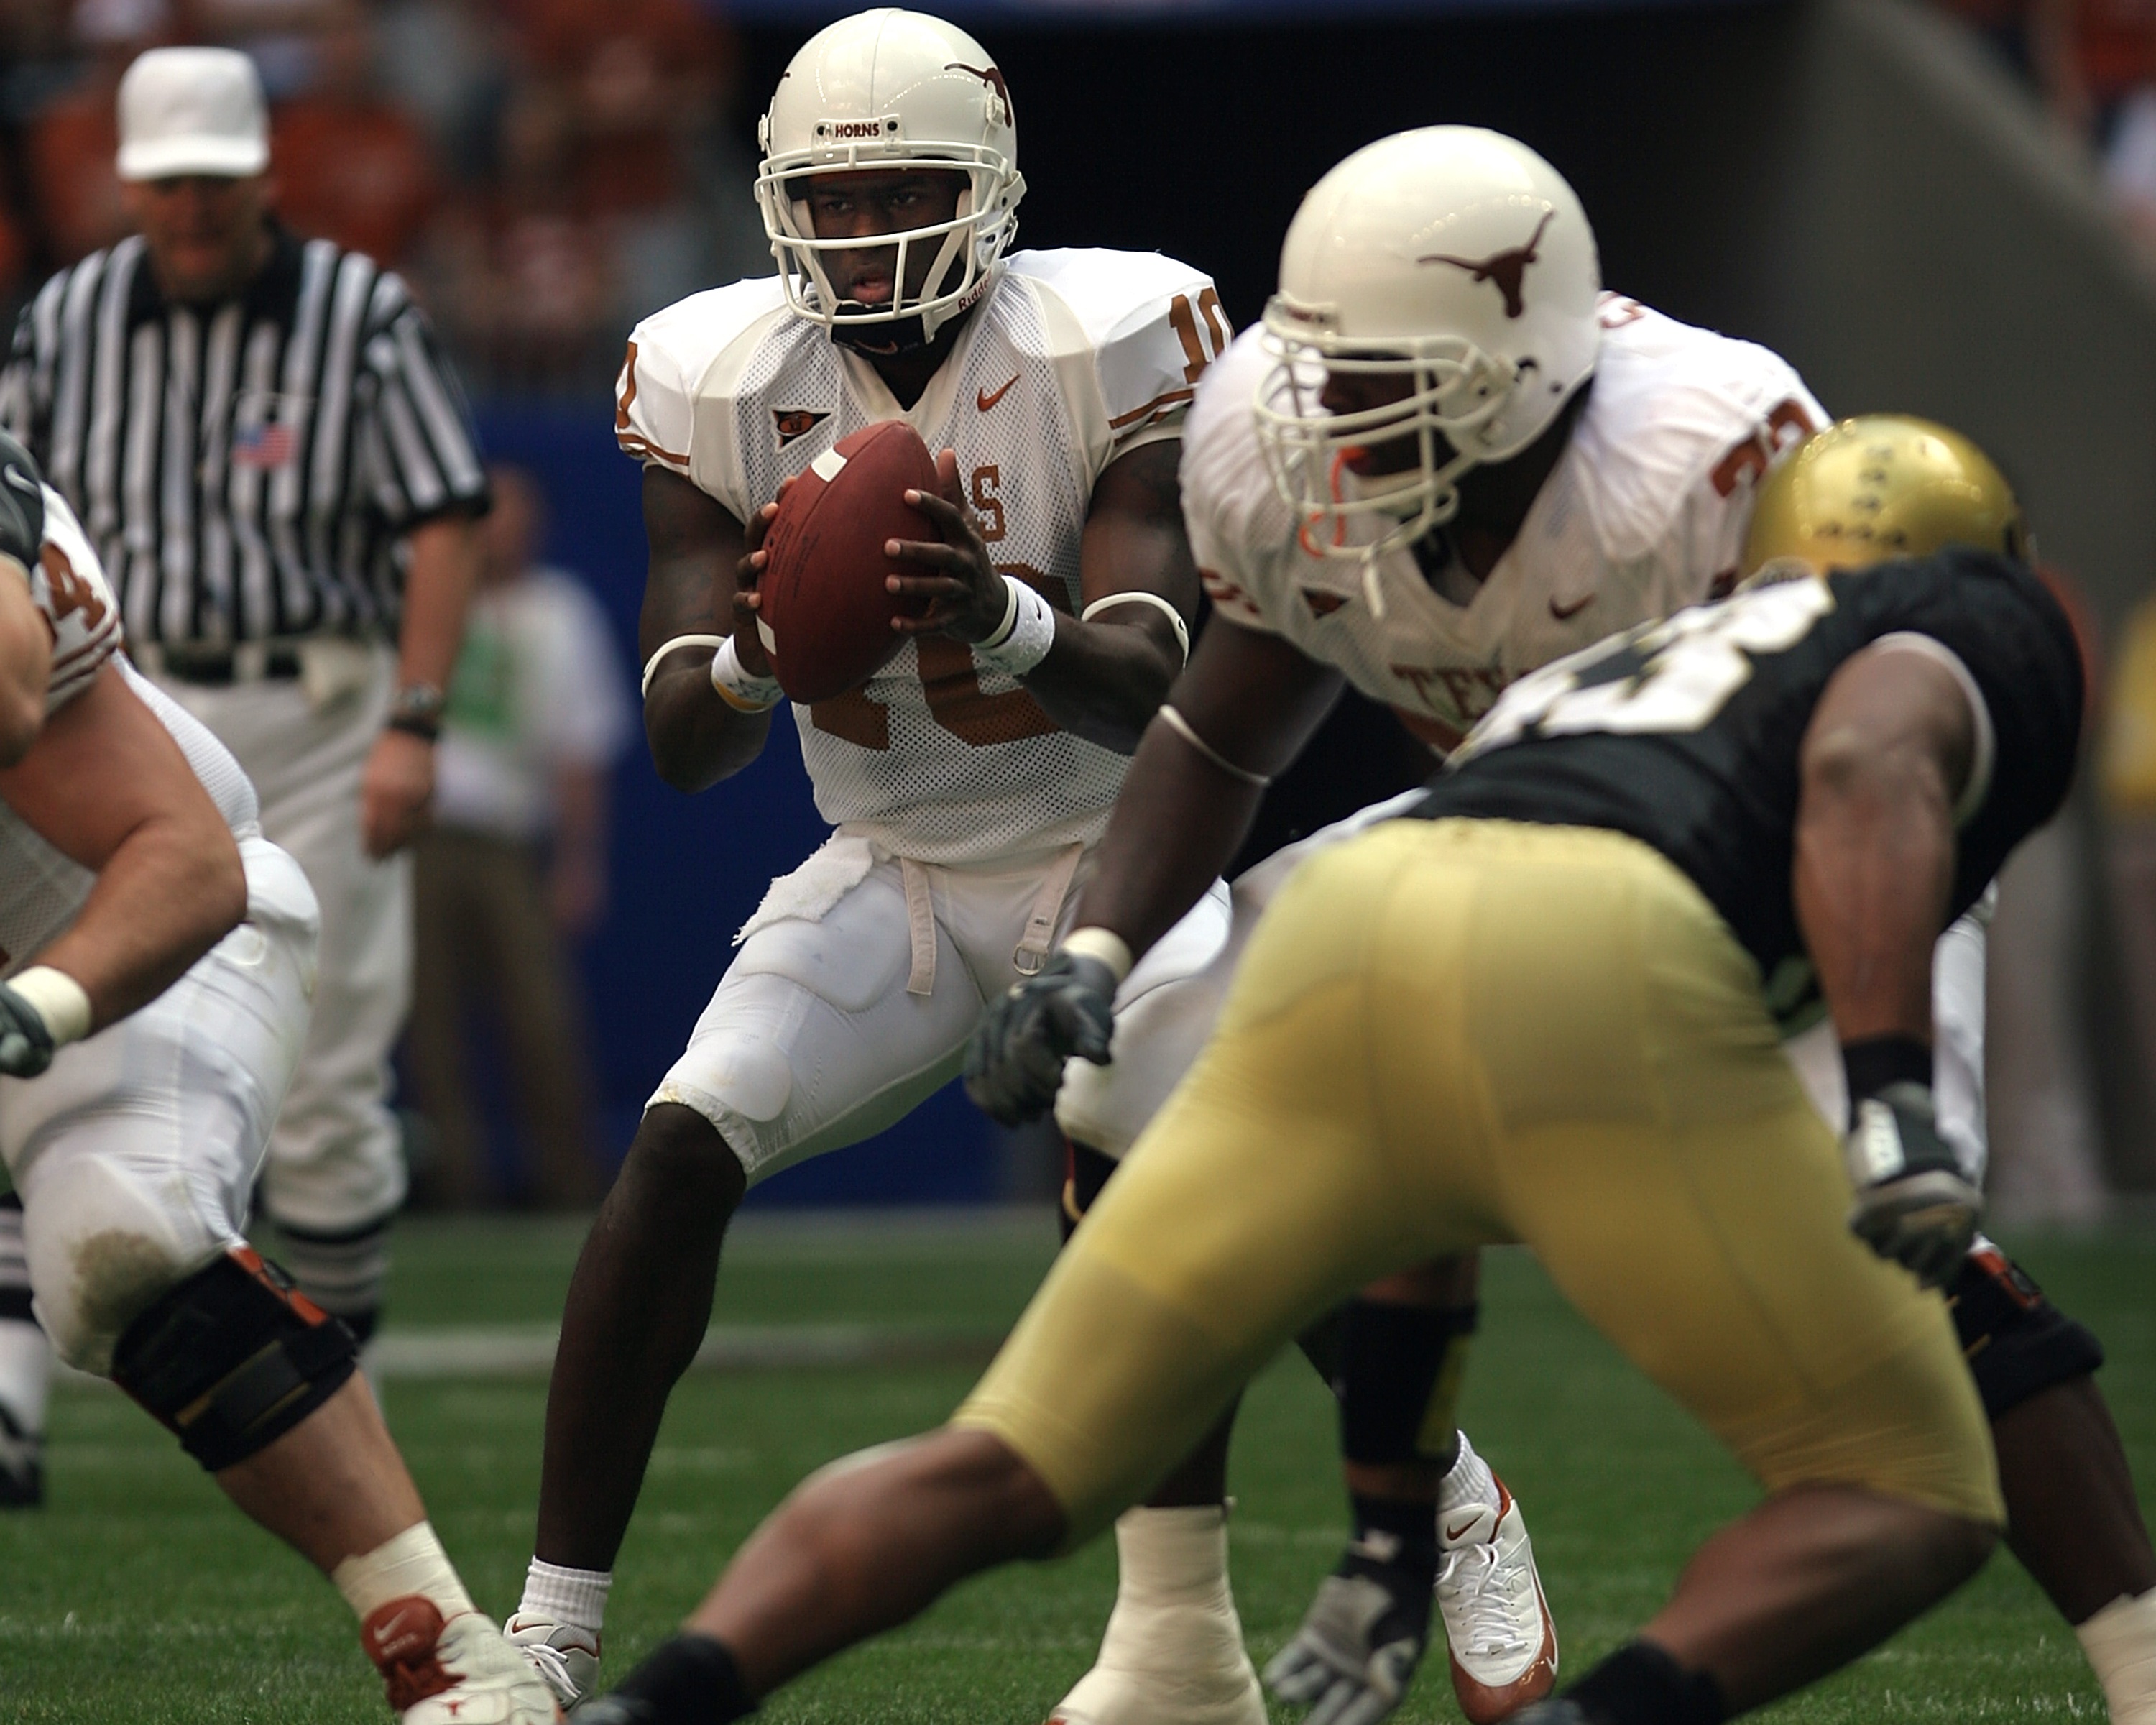
grass, outdoor, sport, field, male, young, athletic, action, soccer, football, player, competition, american, team, american football, sports, helmet, ball, uniform, texas, athlete, active, referee, pocket, texan, tackle, football player, quarterback, sports uniform, blocker, lineman, canadian football, football equipment and supplies, gridiron football